Migos

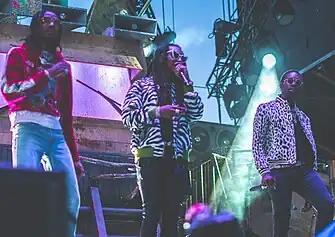
Migos performing at the 2017 Veld Festival in 2017. From left to right: Quavo, Takeoff, and Offset

Migos was an American hip hop group founded in Lawrenceville, Georgia, in 2008. The group was composed of rapper Quavo, his nephew Takeoff, and their "cousin" friend Offset. Quavo is from Athens, Georgia, while Offset and Takeoff were born and raised in nearby Lawrenceville. As a group, they were managed by Coach K, the former manager of Gucci Mane and Jeezy, and frequently collaborated with producers DJ Durel, Murda Beatz, Zaytoven, and Buddah Bless. Recognized for their contribution to trap music in the 2010s, "Billboard" stated that the group "influenced pop culture and the entire English language by bringing their North Atlanta roots to the mainstream".